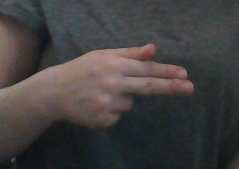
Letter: ghain